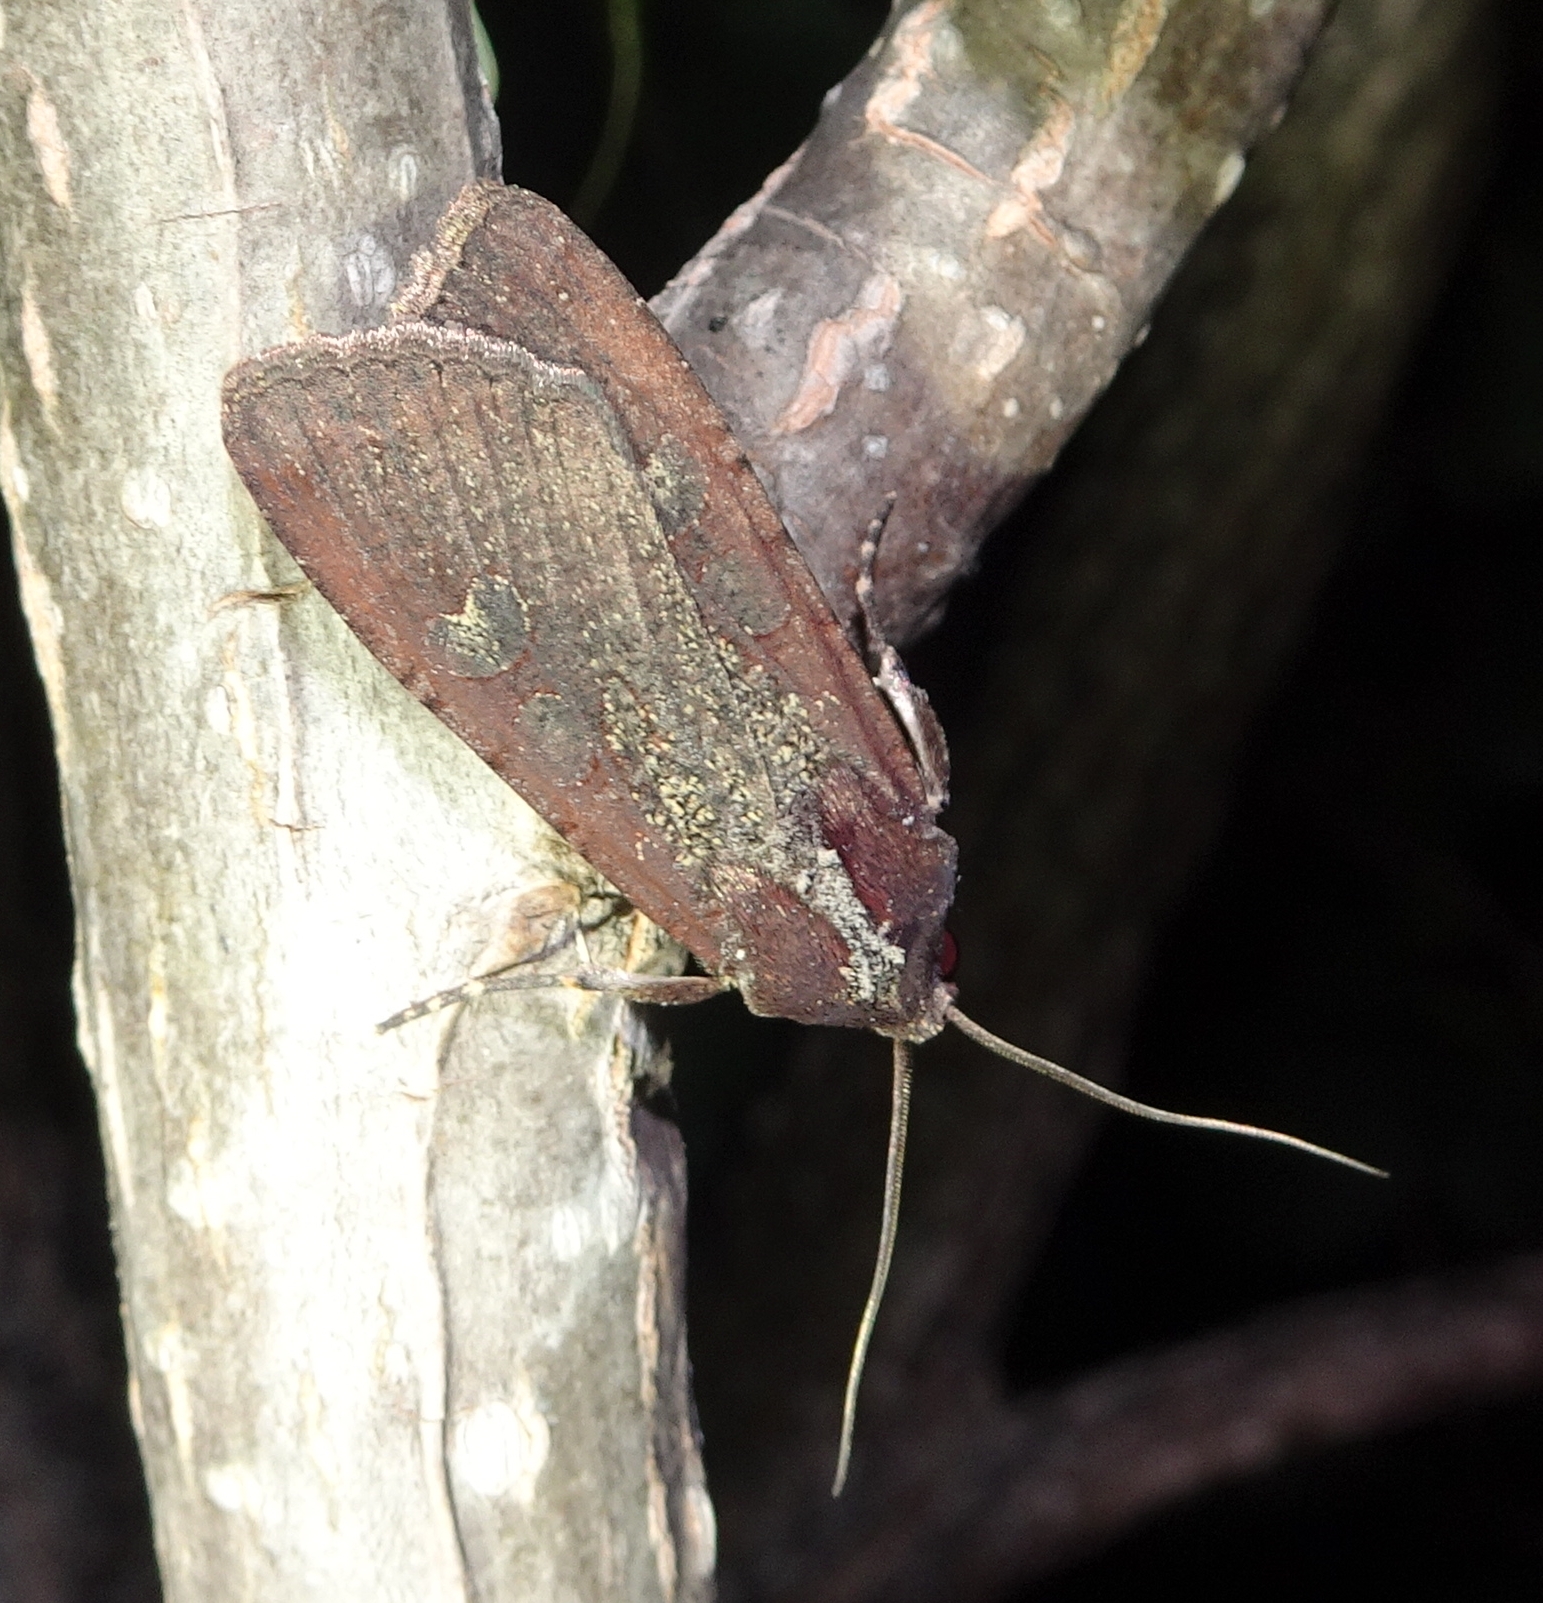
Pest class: cutworms